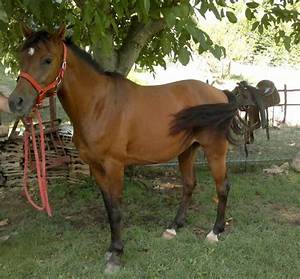
Label: horse